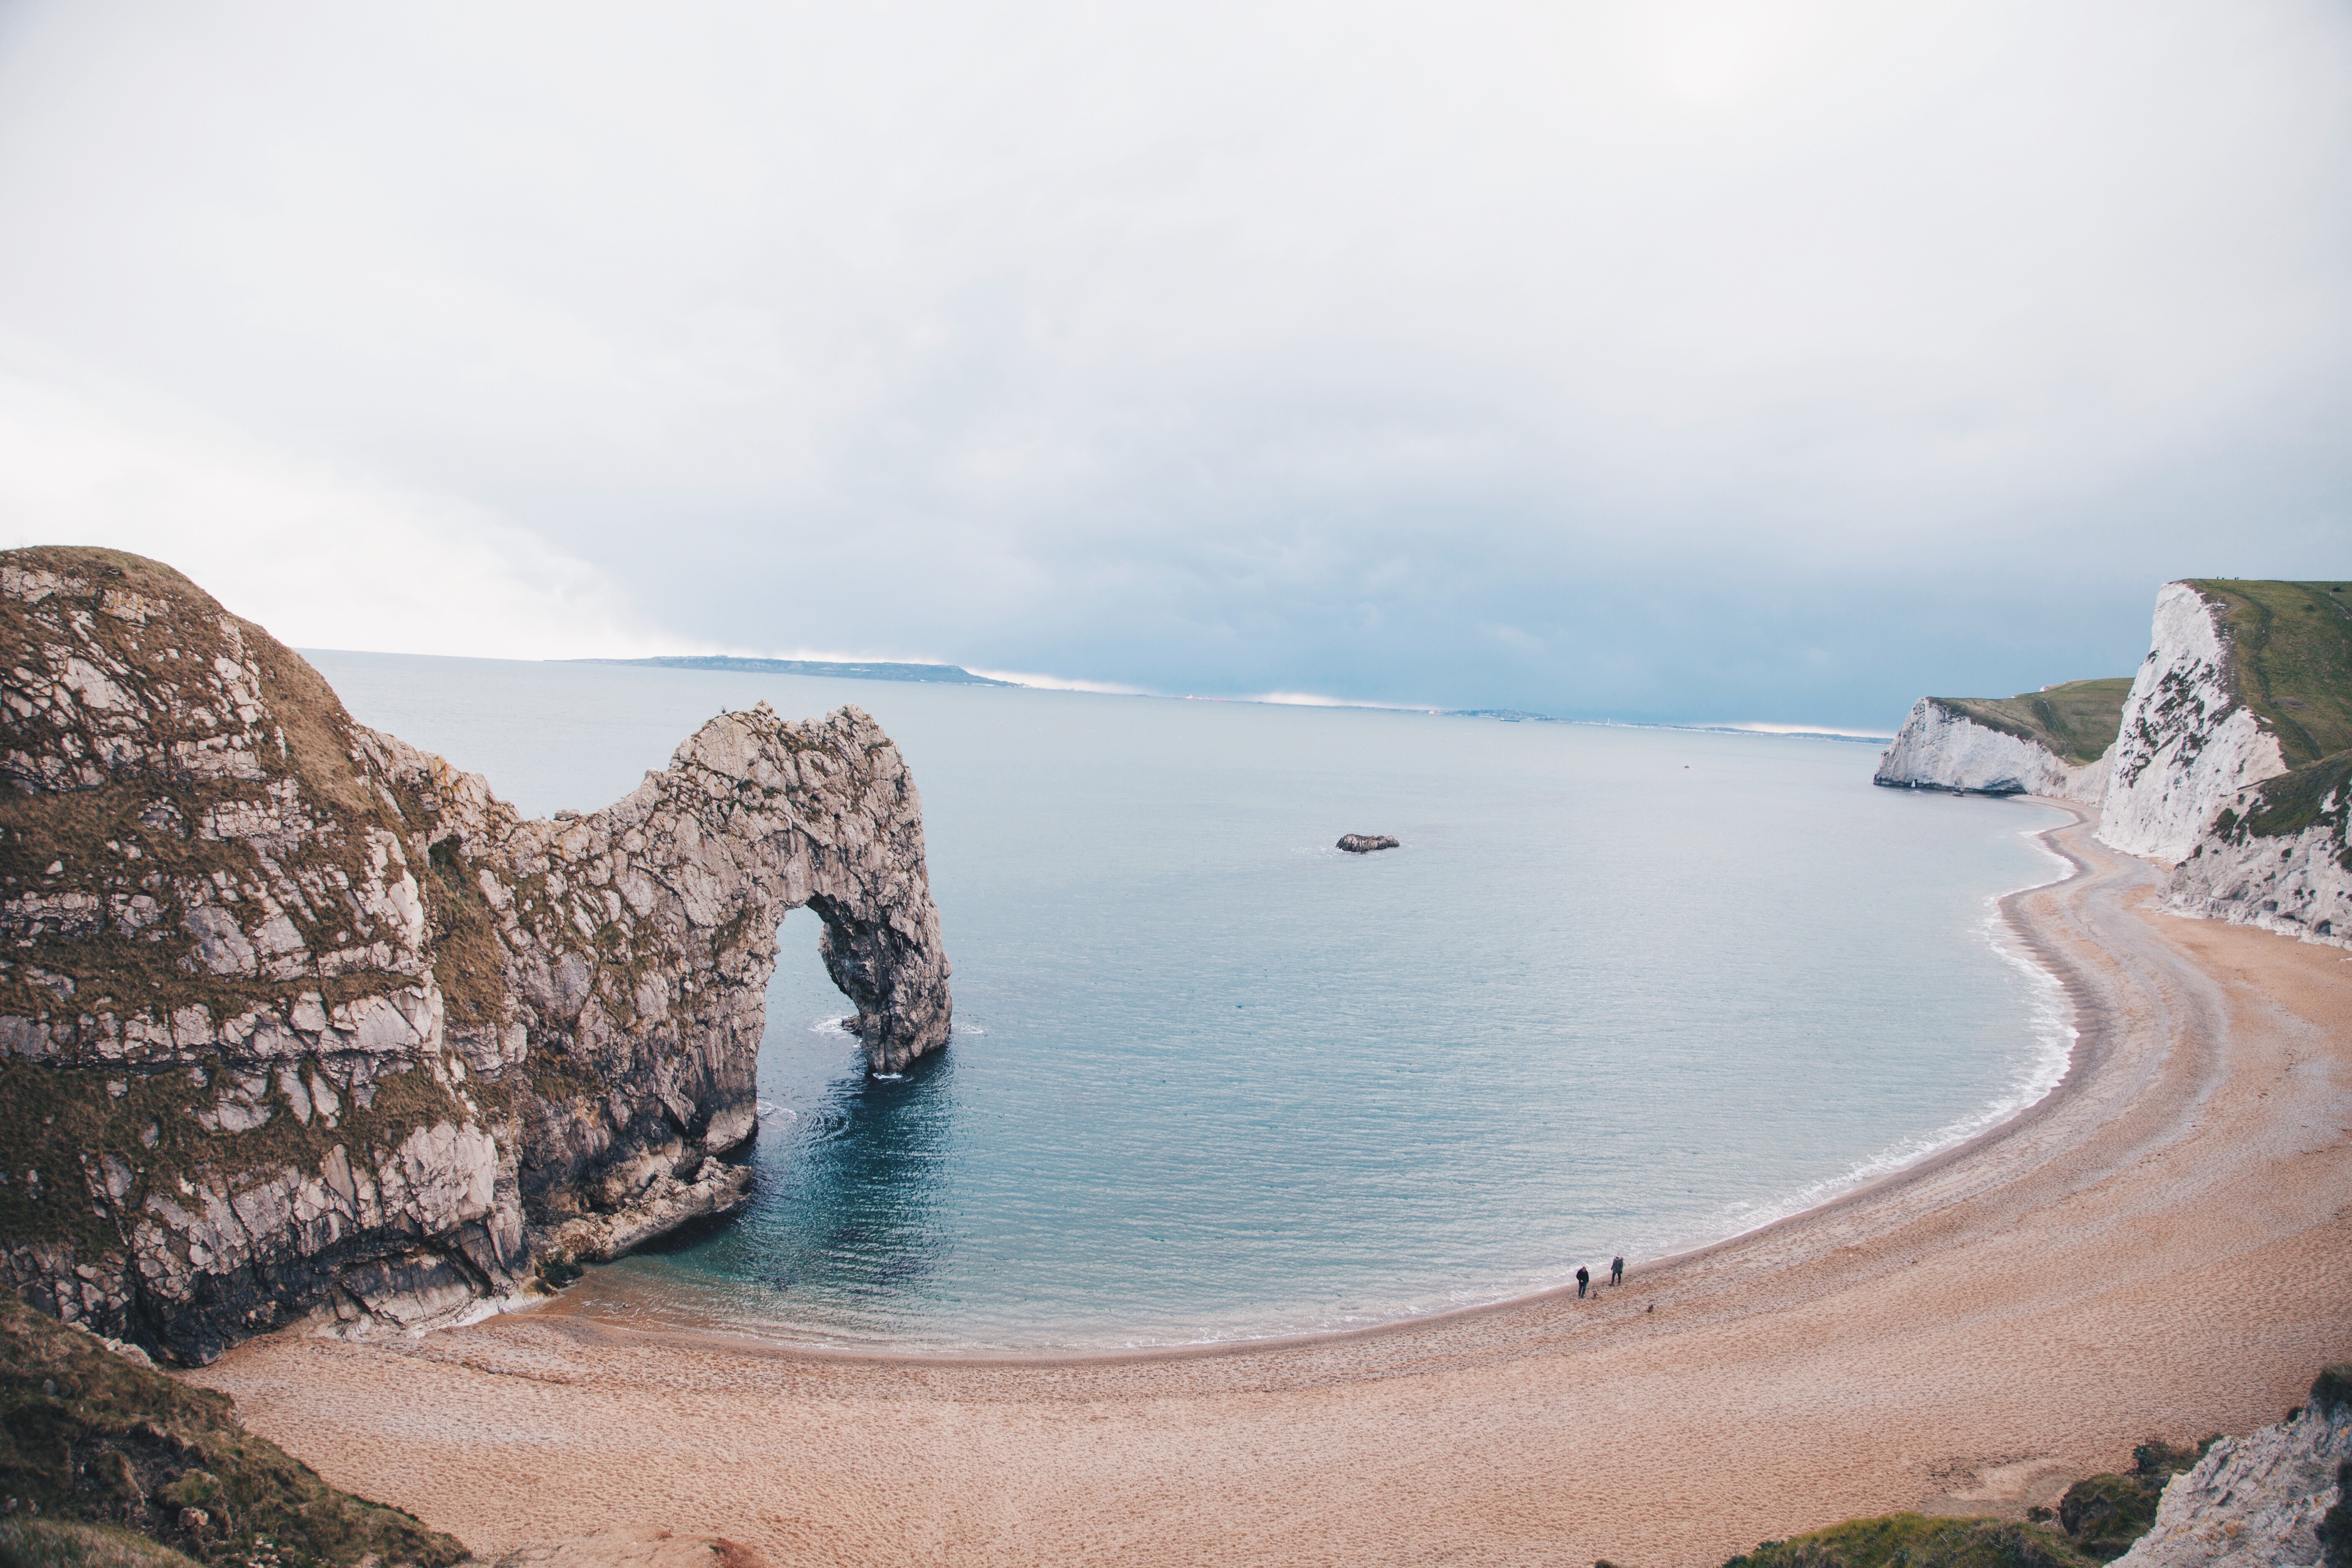
beach, landscape, sea, coast, water, sand, rock, ocean, shore, lake, vacation, cliff, cove, bay, island, seashore, terrain, material, body of water, waves, geology, cape, landform, hd wallpaper, geographical feature